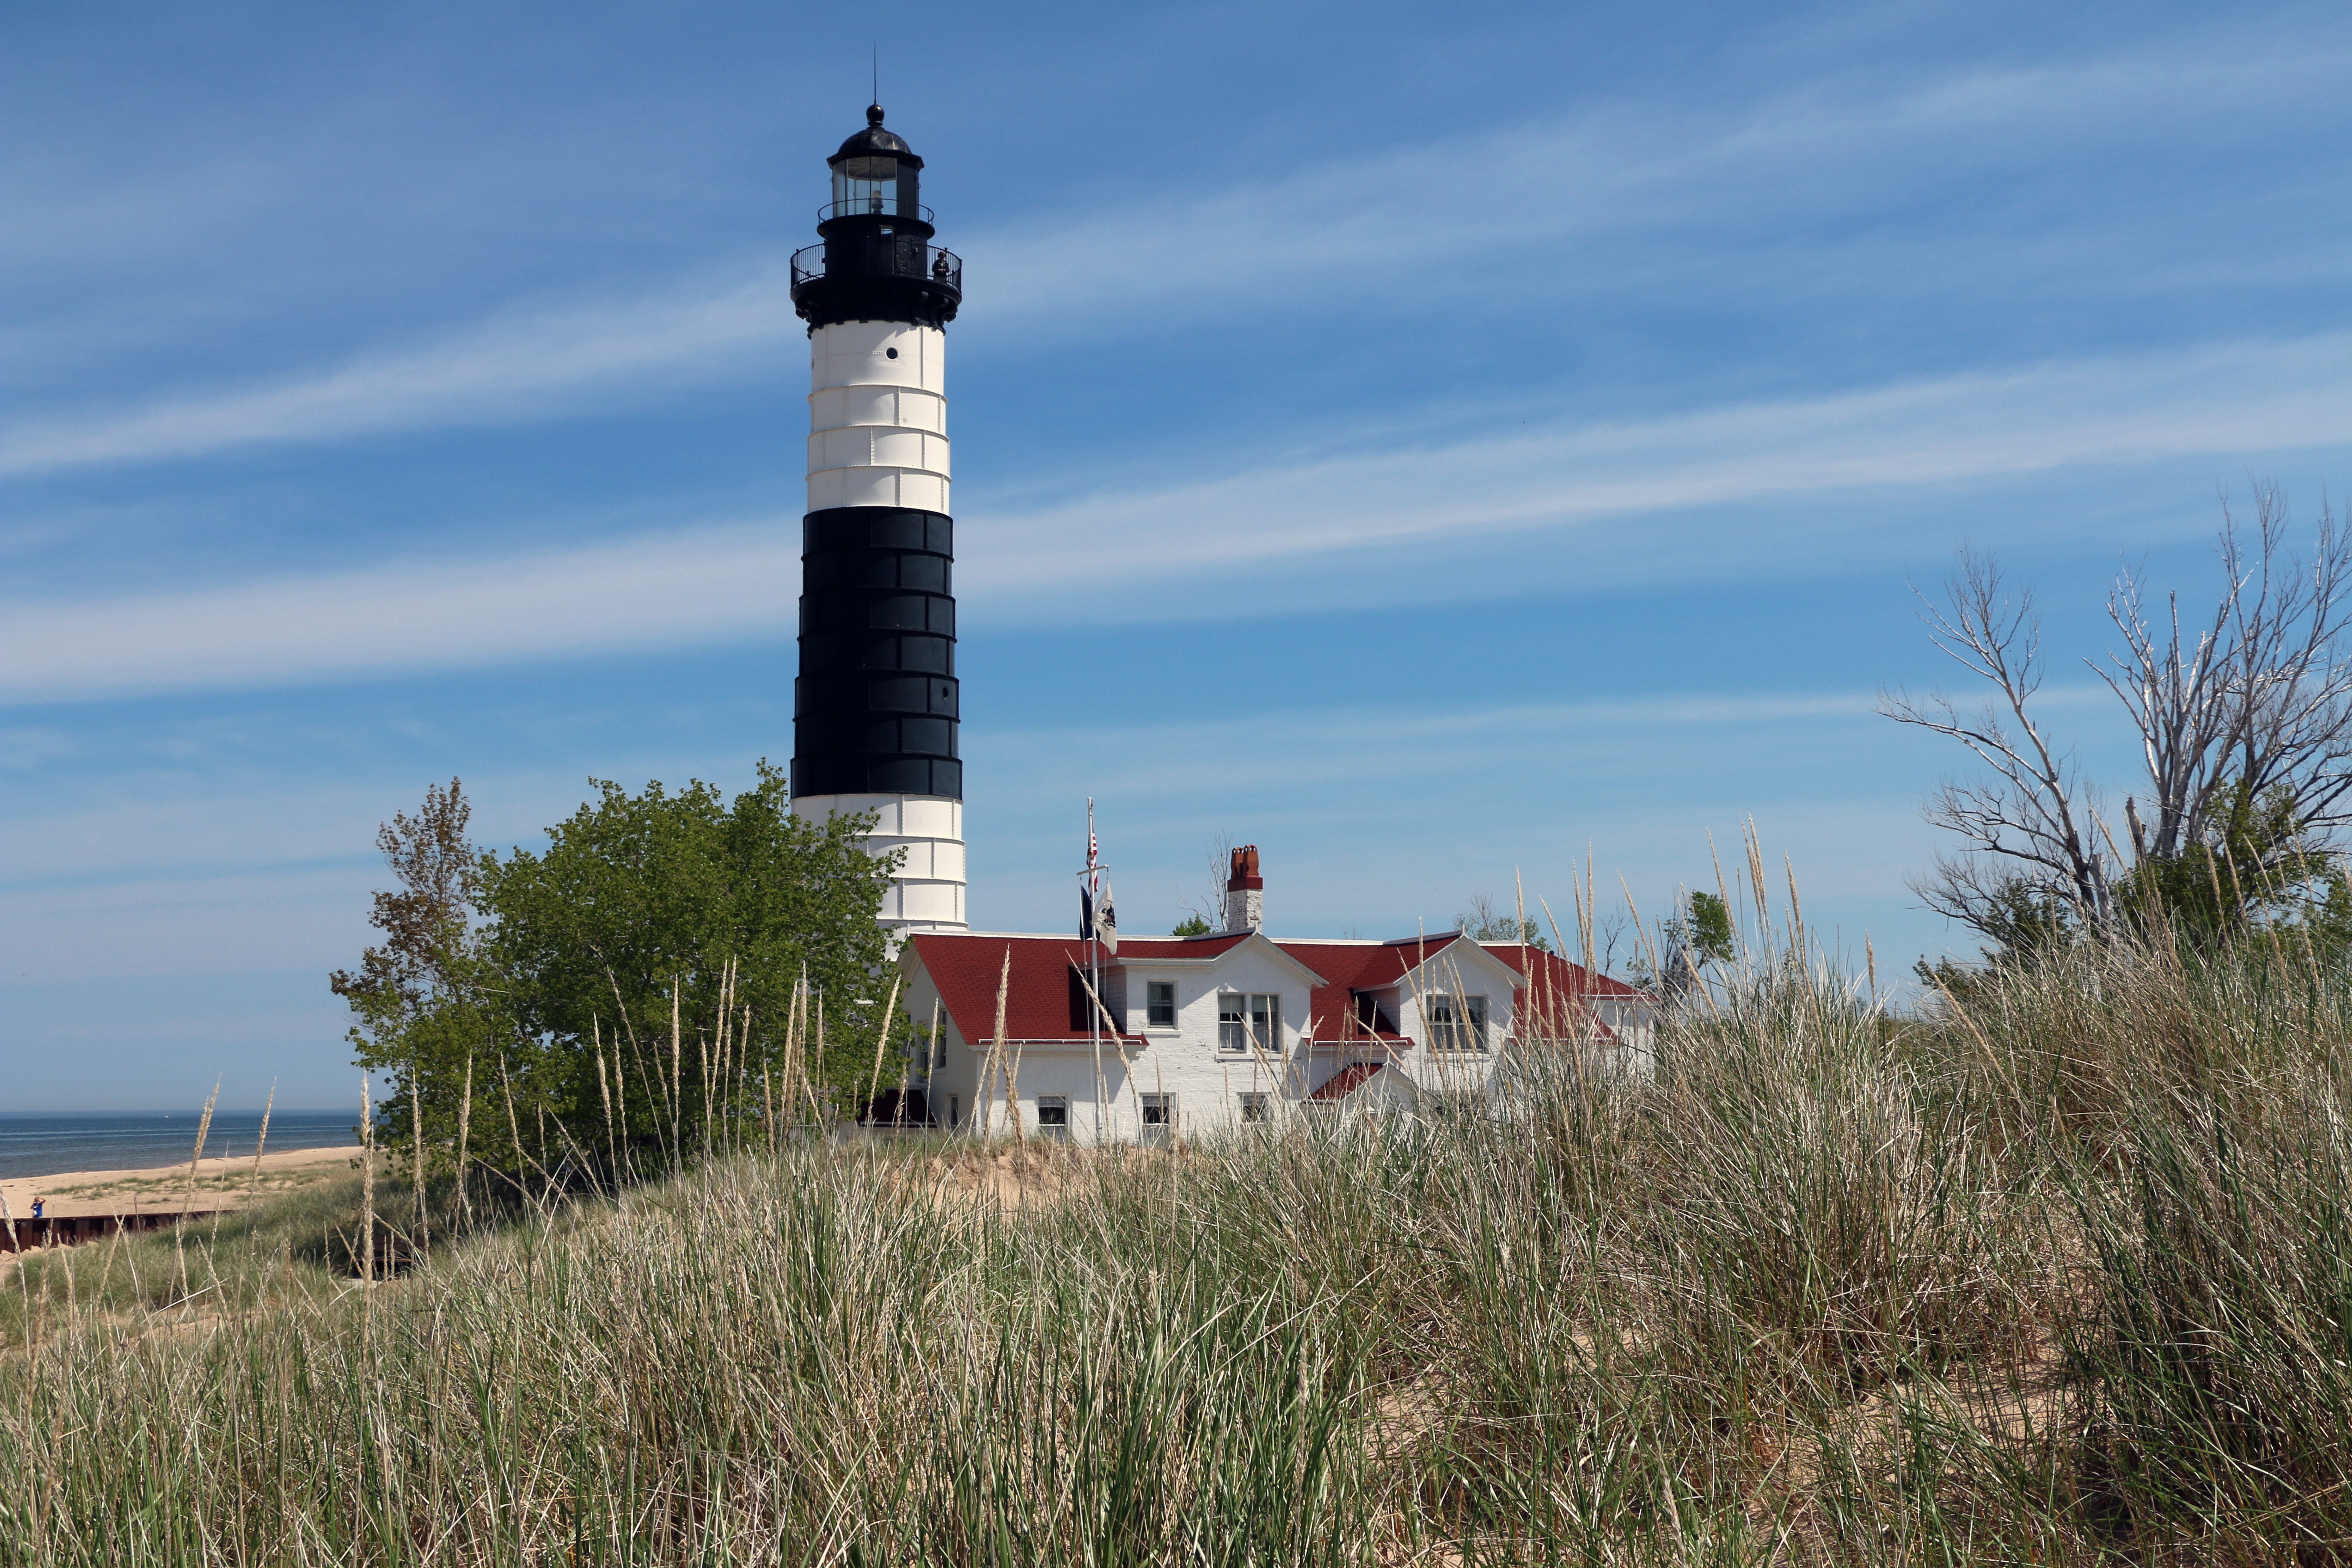
beach, sea, coast, water, lighthouse, prairie, lake, coastal, summer, tower, harbor, waterfront, michigan